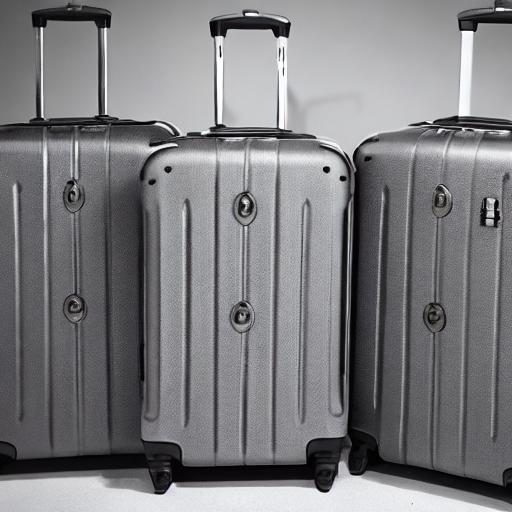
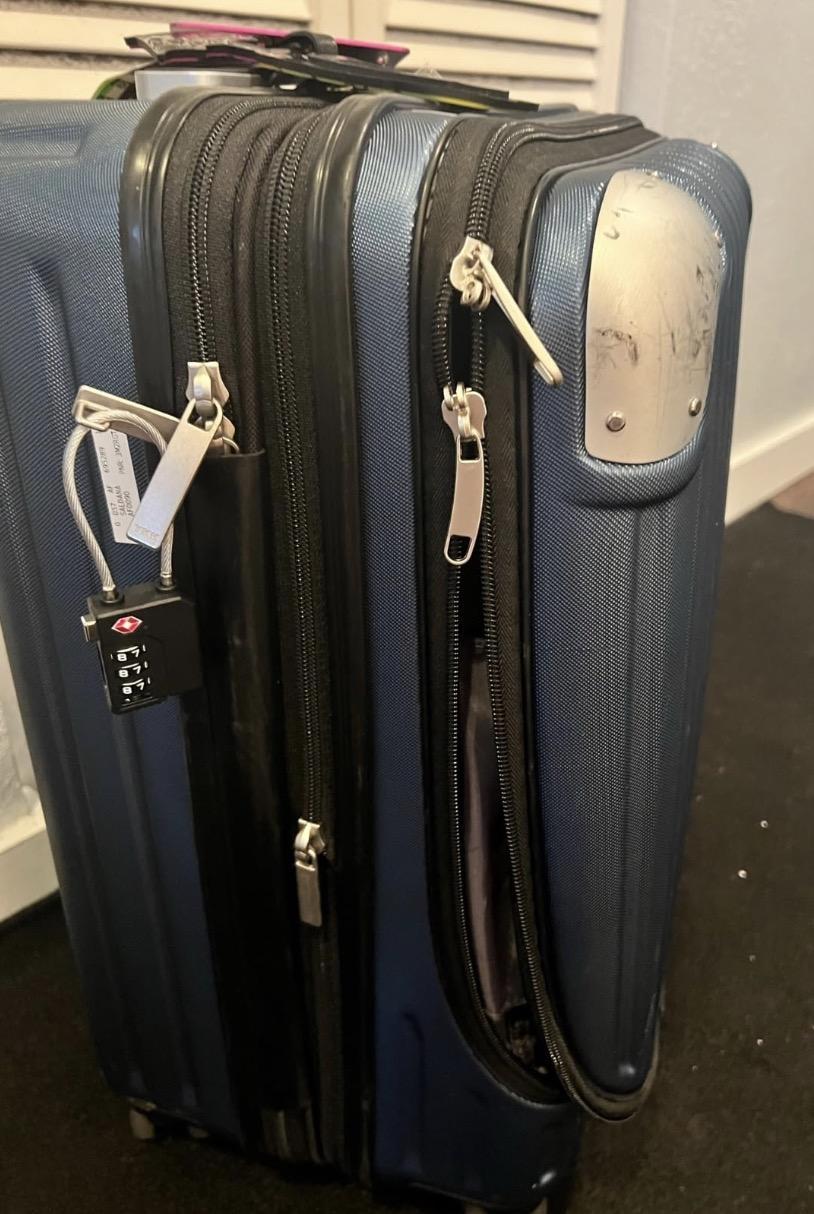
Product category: items_tea
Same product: no